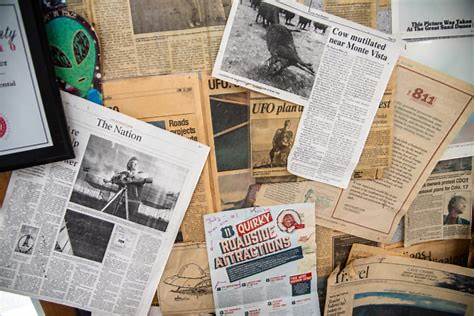
Label: paper